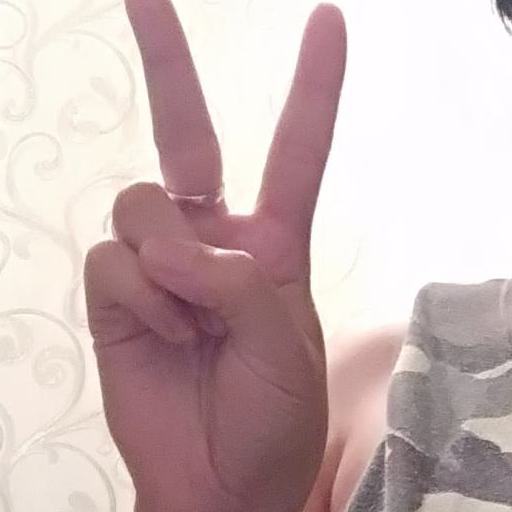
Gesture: peace